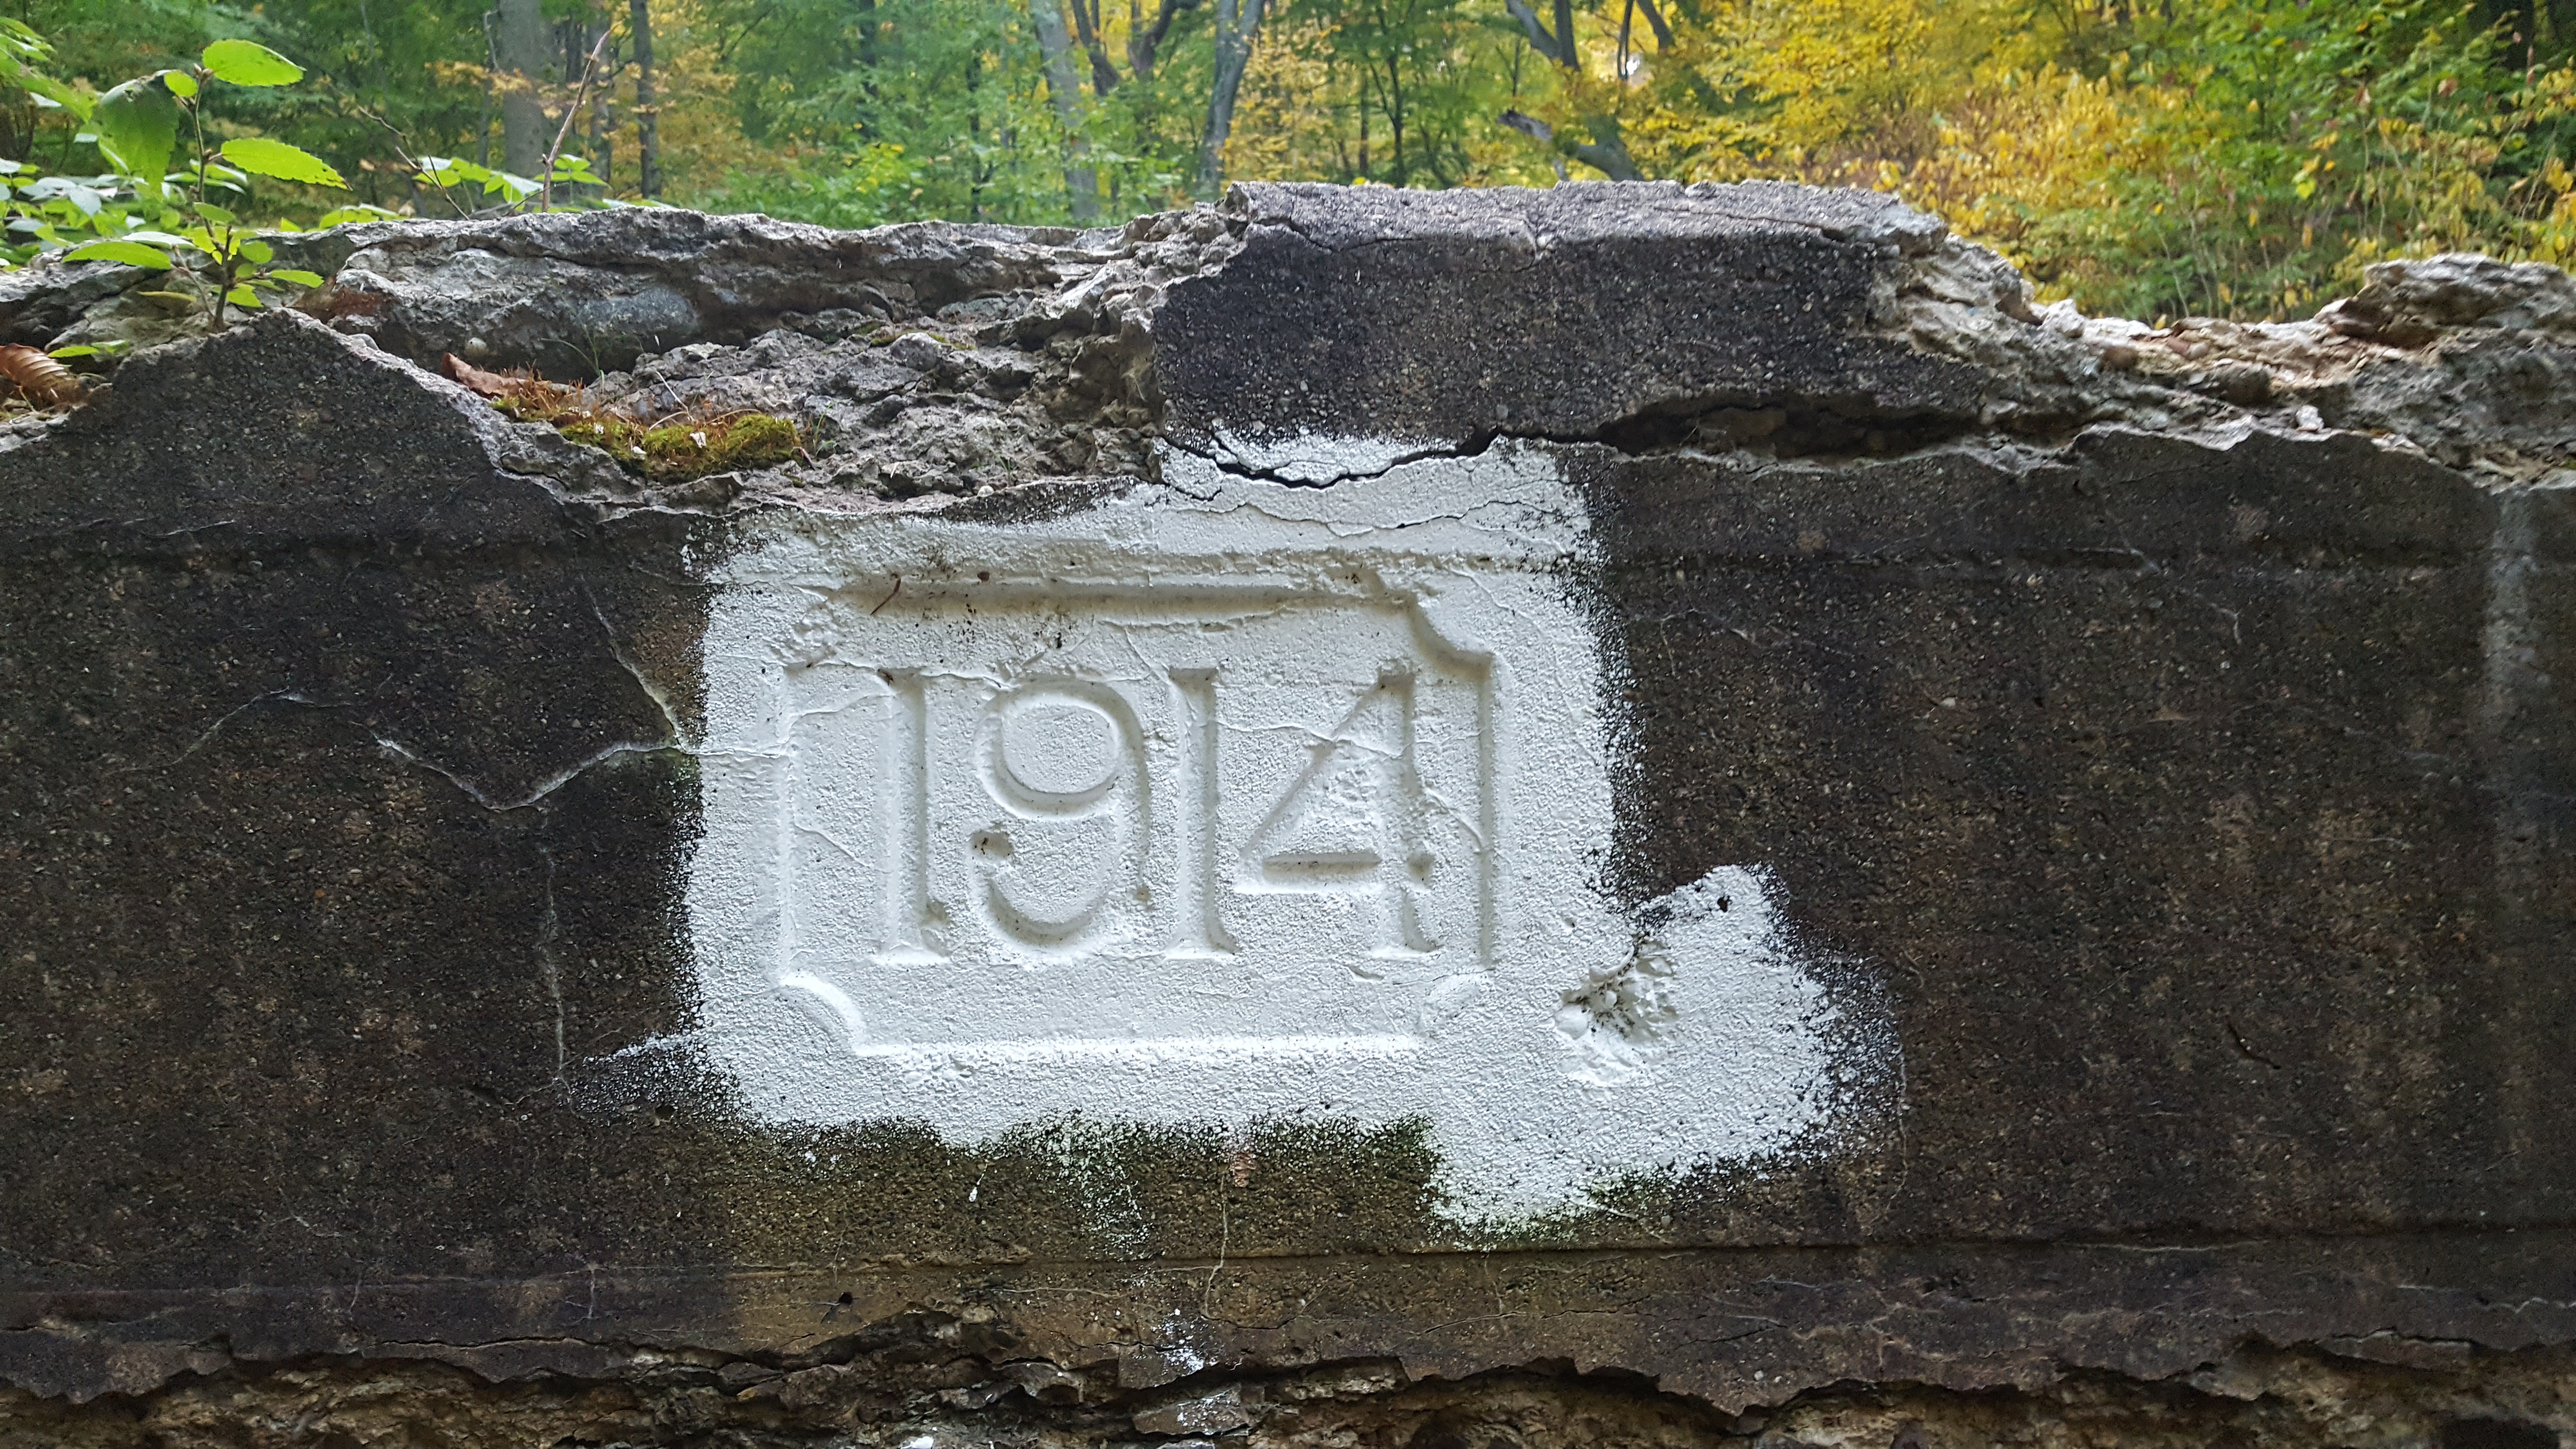
nature, rock, structure, white, bridge, vintage, old, wall, stone, rustic, abandoned, material, concrete, date, weathered, cracked, grave, woods, ruins, cement, headstone, painted, crumbling, damaged, aged, uneven, distressed, ancient history, 1914